Iitti

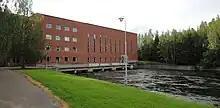
Mankala hydropower plant

The surroundings of lakes Urajärvi and Pyhäjärvi have been known to be exploited as wilderness since the Stone Age, although no signs of permanent habitation from the era have been found, and the area is presumed to have been entirely uninhabitated in the interim between the Stone Age and the conversion of Finland to Christianity. By the end of paganism, Iitti had gained its first permanent inhabitants first from Hauho and Vanaja, as well as later on from Hollola.